Perez Hilton

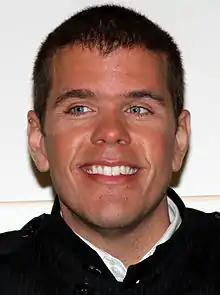
Hilton in 2011

Mario Armando Lavandeira Jr. (born March 23, 1978), known professionally as Perez Hilton, is an American blogger, columnist, and media personality. His blog is known for posts covering gossip items about celebrities, and for posting tabloid photos over which he has added his own captions or "doodles". His blog has garnered controversy for its attitude, its former practice of outing alleged closeted celebrities, and its role in the increasing coverage of celebrities in all forms of media.